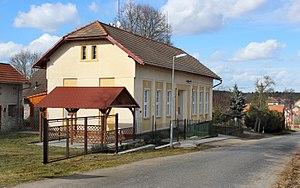
Tichonice est une commune du district de Benešov, dans la région de Bohême-Centrale, en République tchèque. Sa population s'élevait à 210 habitants en 2020.